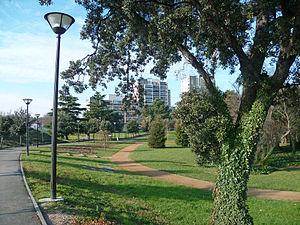
Toulouse, Haute-Garonne, France
Yves Bergougnan dit Le requin pour ses envolées bouche grande ouverte, ou Le prince, né le 8 mai 1924 à Toulouse et mort le 15 avril 2006 dans la même ville, est un joueur français de rugby à XIII et de rugby à XV évoluant au poste de demi de mêlée.